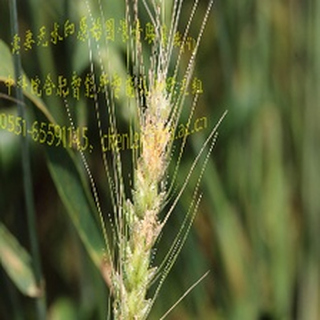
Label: wheat_fusarium_head_blight